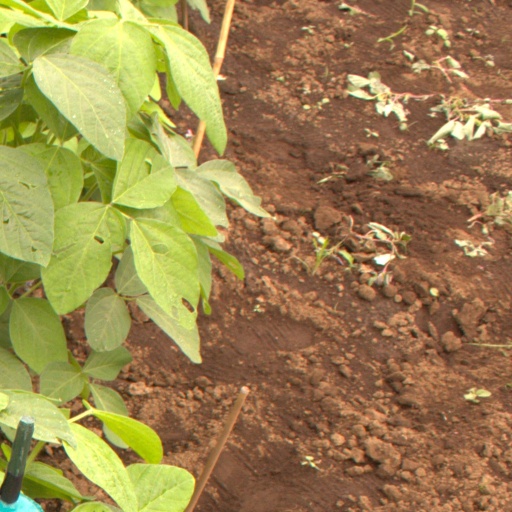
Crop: soybean